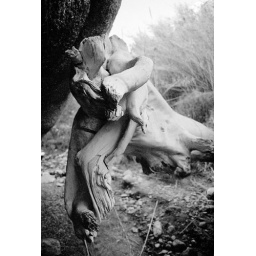
taken in a river bed in almeria 1997